2018 Australian Open

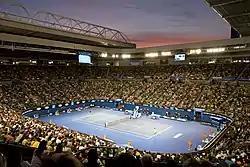
Rod Laver Arena where the Finals of the Australian Open took place

The 2018 Australian Open was the 106th edition of the tournament and was held at Melbourne Park in Melbourne, Victoria, Australia.